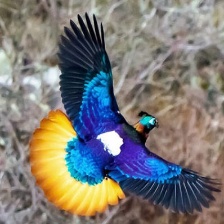
Species: HIMALAYAN MONAL
Scientific name: LOPHOPHORUS IMPEJANUS